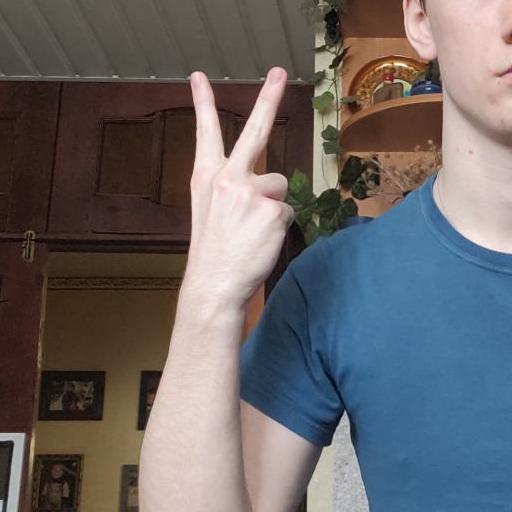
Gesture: peace_inverted